Buttershaw

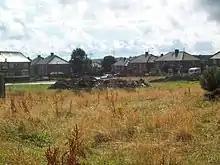
Wasteland and housing in Buttershaw.

Buttershaw is a residential area of Bradford, West Yorkshire, England. It is bounded by Horton Bank Top to the north, Wibsey to the east, Woodside to the south and Shelf to the west.